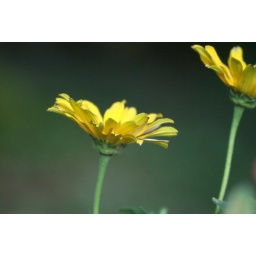
Heres a shot of some yellow flowers that Im planting around my old rusty planter implement.